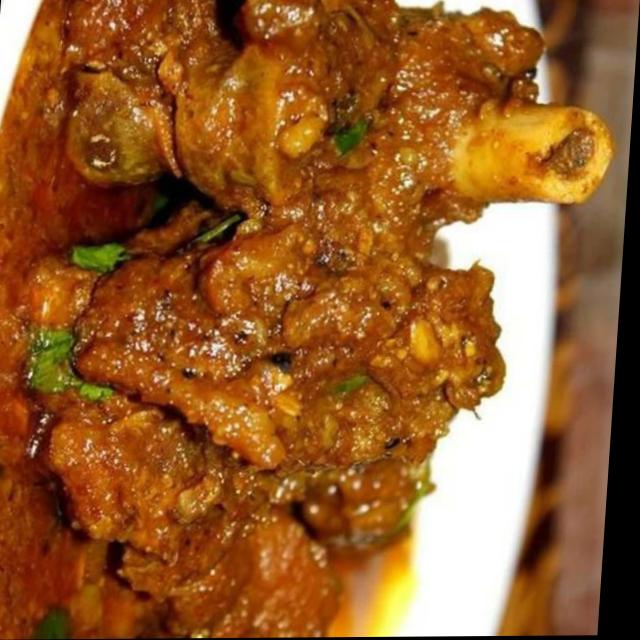
Dish: mutton_curry